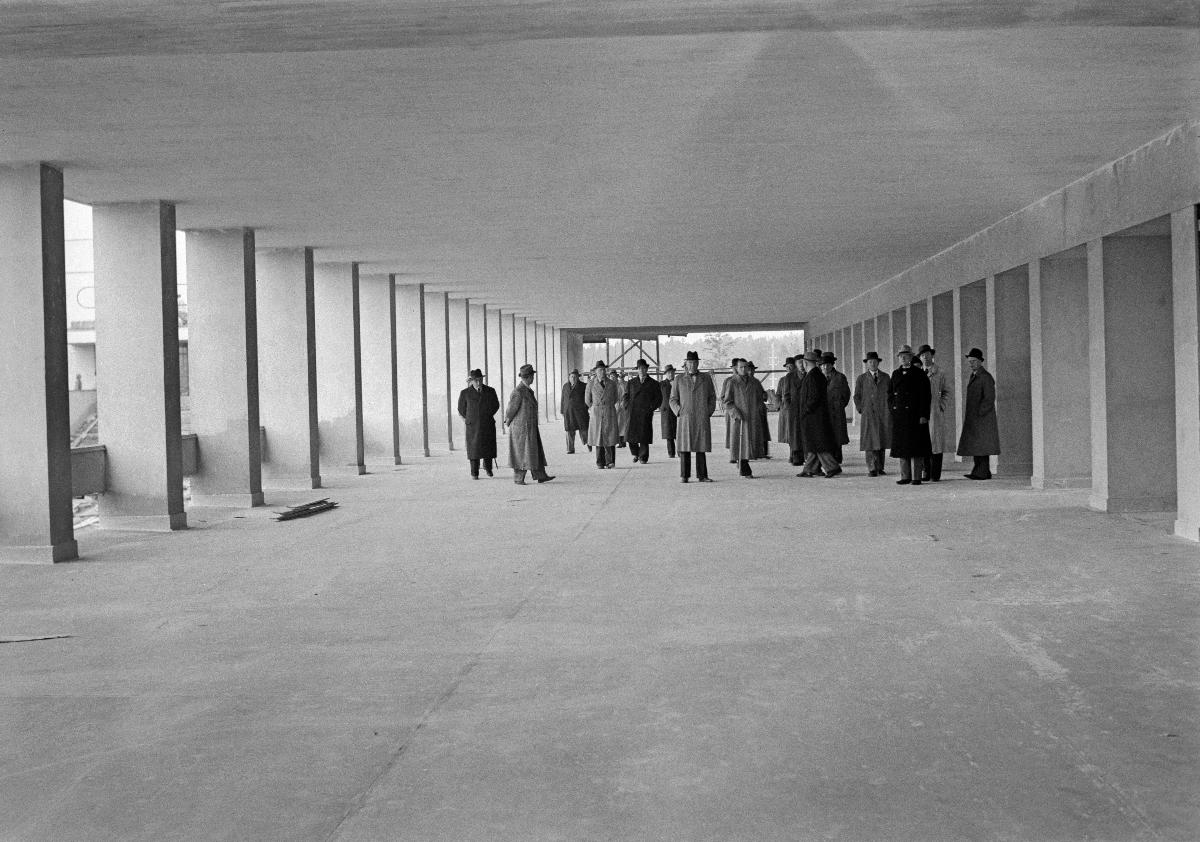
Helsingin Olympiastadion
Helsingfors Olympiastadion; Helsinki Olympic Stadium
sisällön kuvaus: Sanomalehdistö ja insinööri Erik von Frenckell kierroksella Helsingin Olympiastadionilla toukokuussa 1938. content description: The newspaper press and engineer Erik von Frenckell on excursion at Helsinki Olympic Stadium in May 1938. innehållsbeskrivning: Tidningspressen och ingenjör Erik von Frenckell på rundvandring i Helsingfors Olympiastadion i maj 1938.
Kuvaaja: Sundström, Hugo, kuvaaja
Vuosi: 1938
Paikka: Suomi, Uusimaa, Helsinki
Aiheet: HBL; rakennukset; stadionit; buildings; stadiums; architecture; olympic stadiums; byggnader; stadion; arkitektur